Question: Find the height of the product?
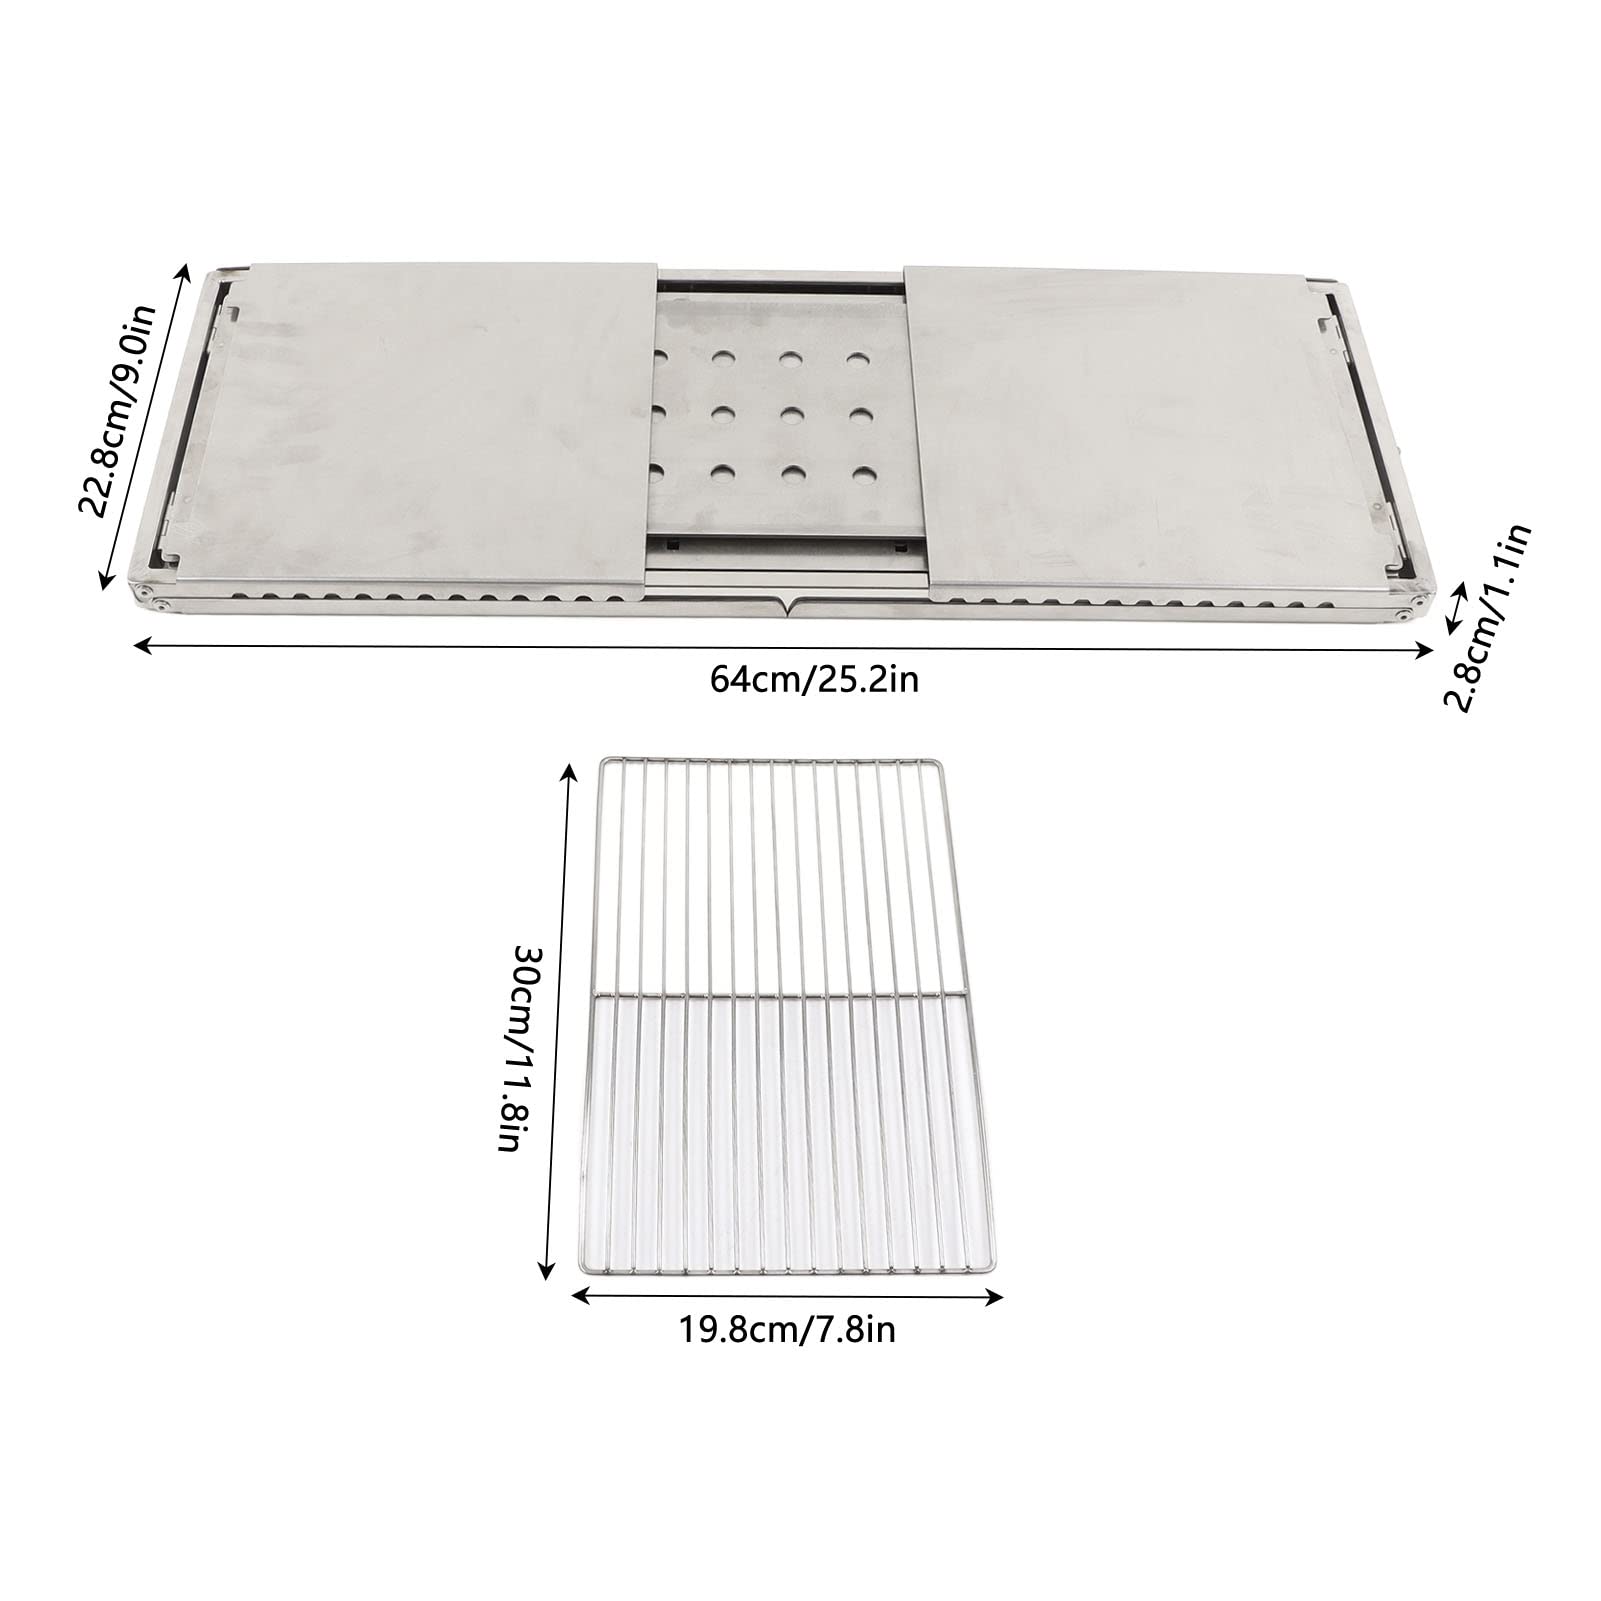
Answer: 30.0 centimetre